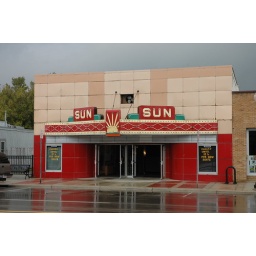
I stopped in Williamston on the way home and saw this cute little theatre.